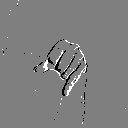
ASL letter: j